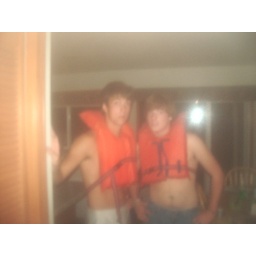
Blurry cuz we had the camera in a plastic bag so it didn't get ruined when we were on the lake.